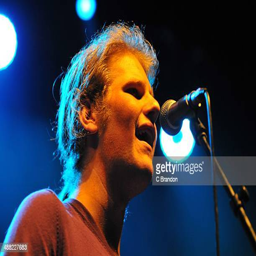
person performs on stage during an evening for blues artist